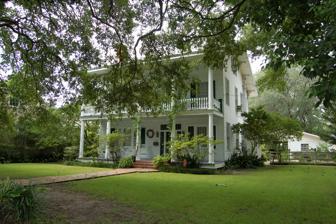
Building: Bonin House
Country: United States of America
Year built: 1850
United States historic place Bonin House U.S. National Register of Historic Places Location 421 North Main Street, St. Martinville, Louisiana Coordinates 30°07′39″N 91°49′41″W / 30.12750°N 91.82806°W / 30.12750; -91.82806 ( Bonin House ) Area less than one acre Built 1850 ( 1850 ) Architectural style Colonial Revival, Italianate, Greek Revival NRHP reference No. 96001609 Added to NRHP January 27, 1997 The Bonin House is a historic house in St. Martinville, Louisiana , U.S.. It was built in 1850, and designed in the Greek Revival architectural style . It was redesigned in the Italianate style in 1875, and in the Colonial Revival style in 1910. It belonged to Luke Bonin and his wife, Blanche, from 1904 to 1964, and to their grandson, Willie Z. Bienvenu, from 1969 to 1996. It has been listed on the National Register of Historic Places since January 27, 1997. References